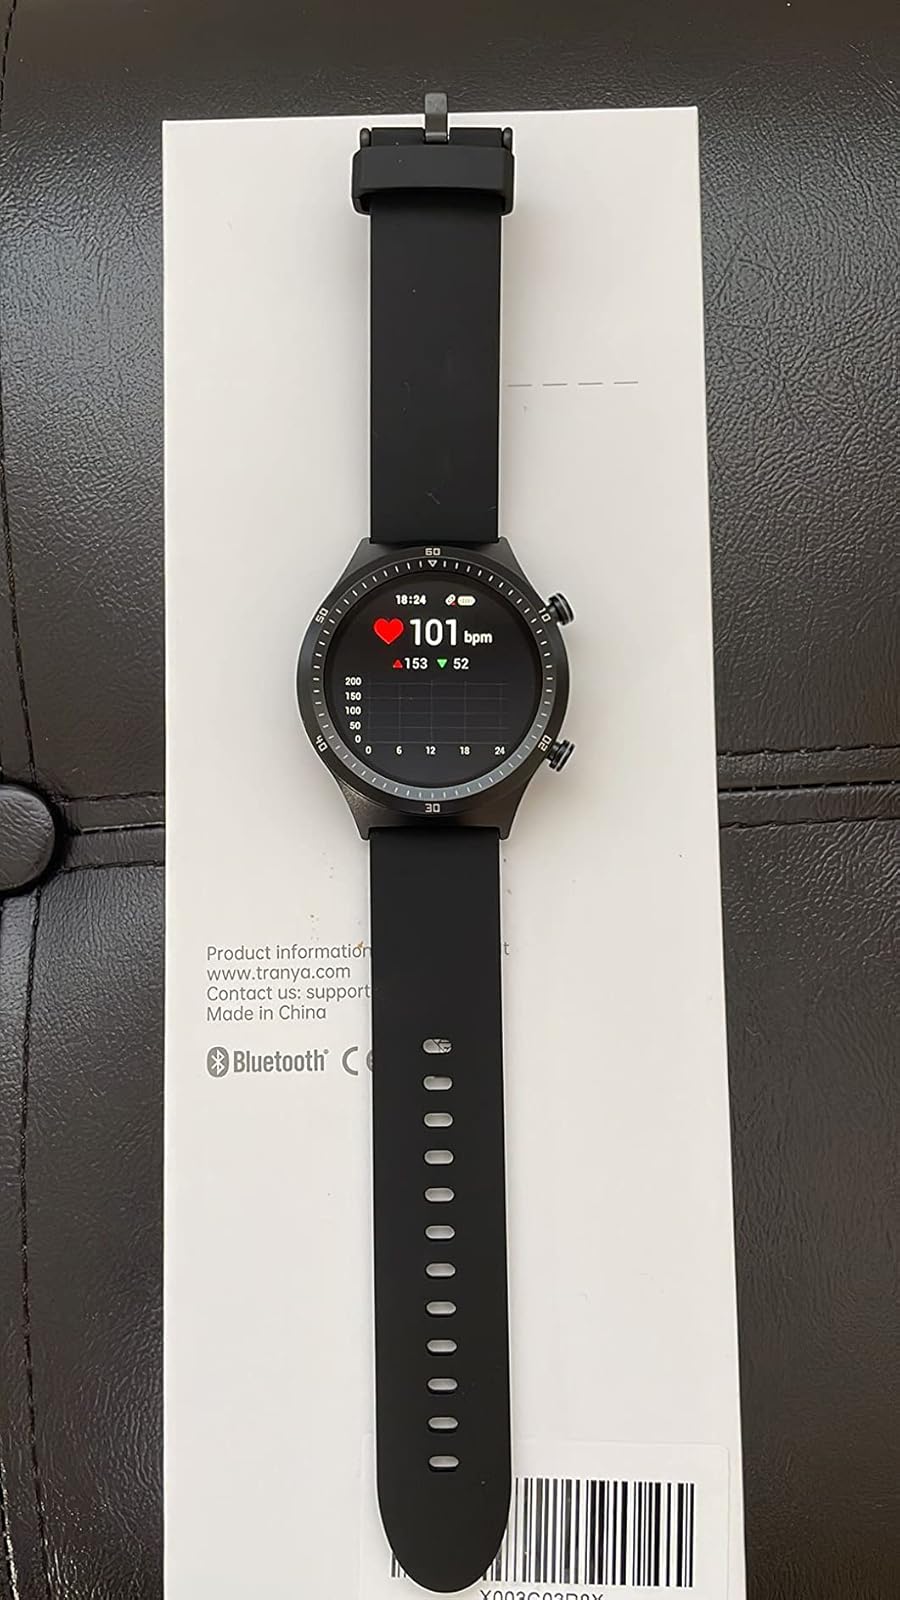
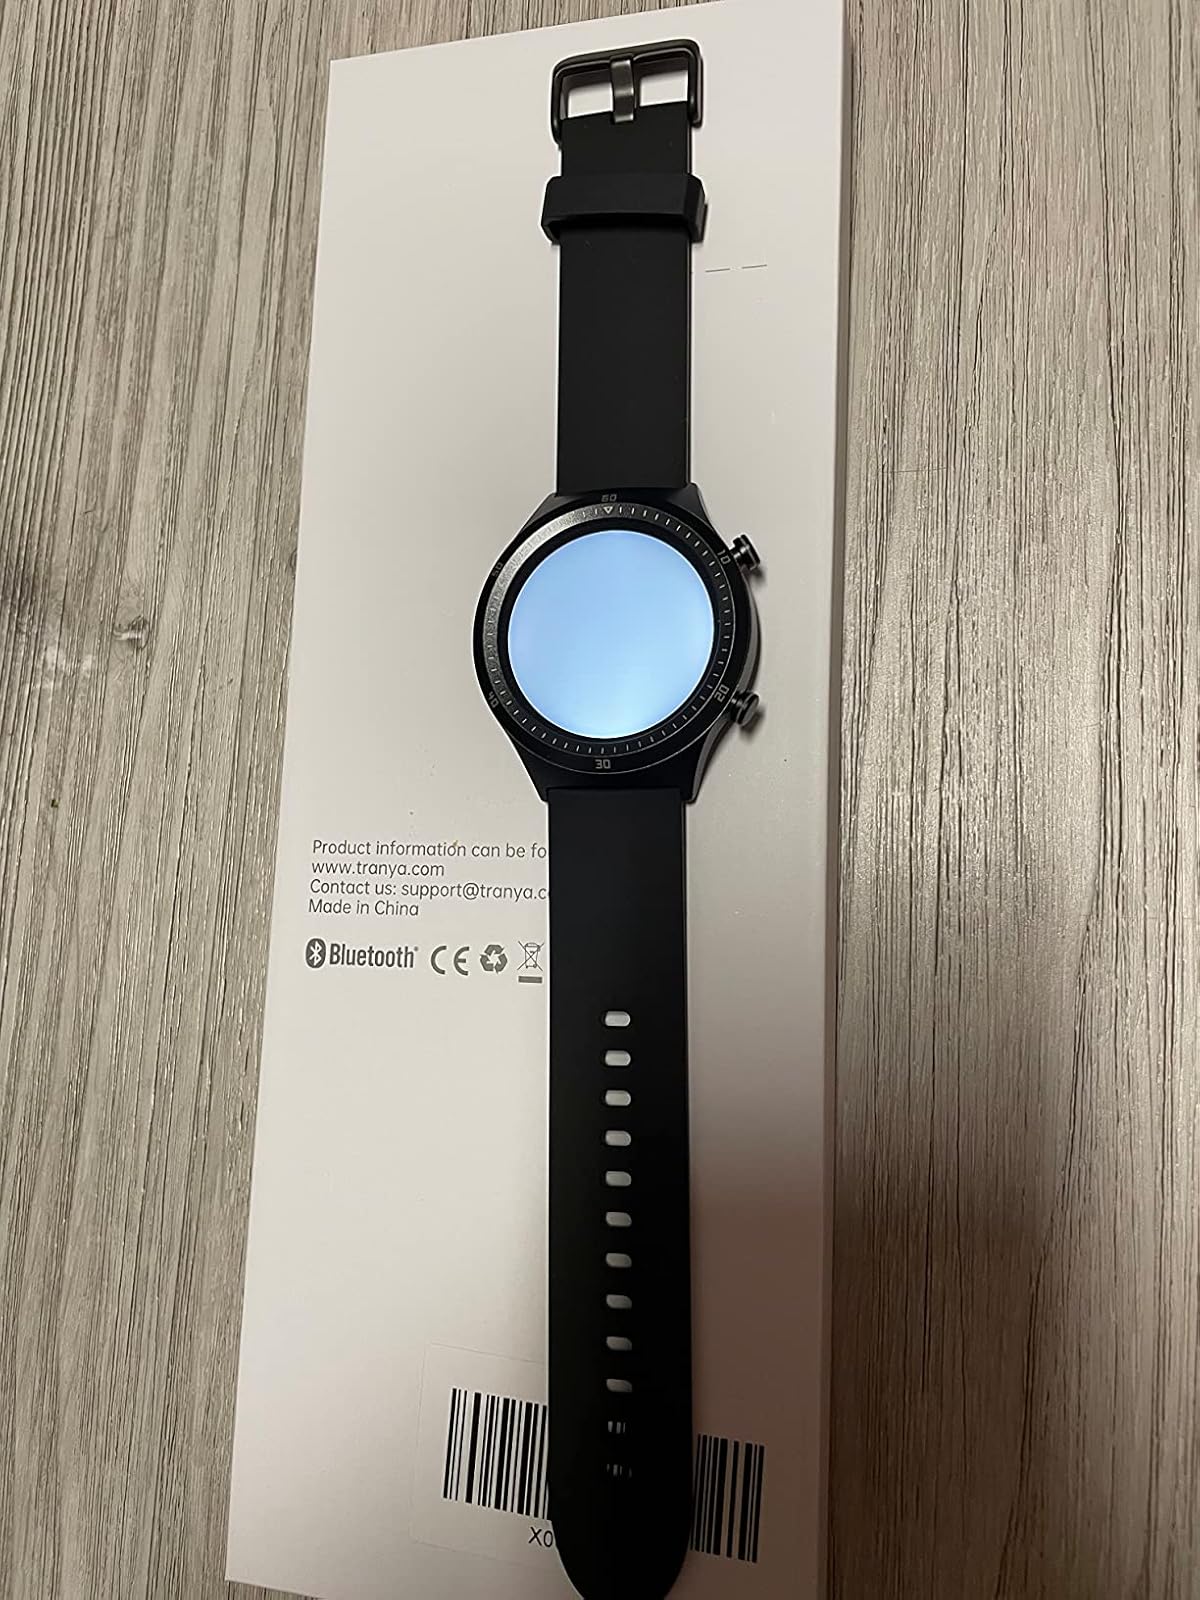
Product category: smartwatch
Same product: yes